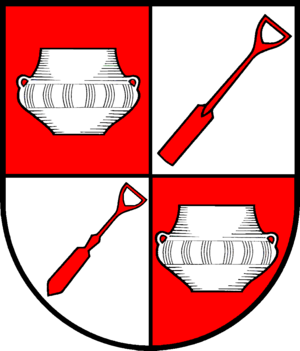
Hemdingen est une commune allemande du Schleswig-Holstein, située dans l'arrondissement de Pinneberg, à mi-chemin entre les villes de Quickborn et Barmstedt. Hemdingen fait partie de l'Amt Rantzau qui regroupe dix communes autour de Barmstedt.